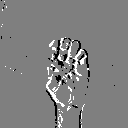
ASL letter: e